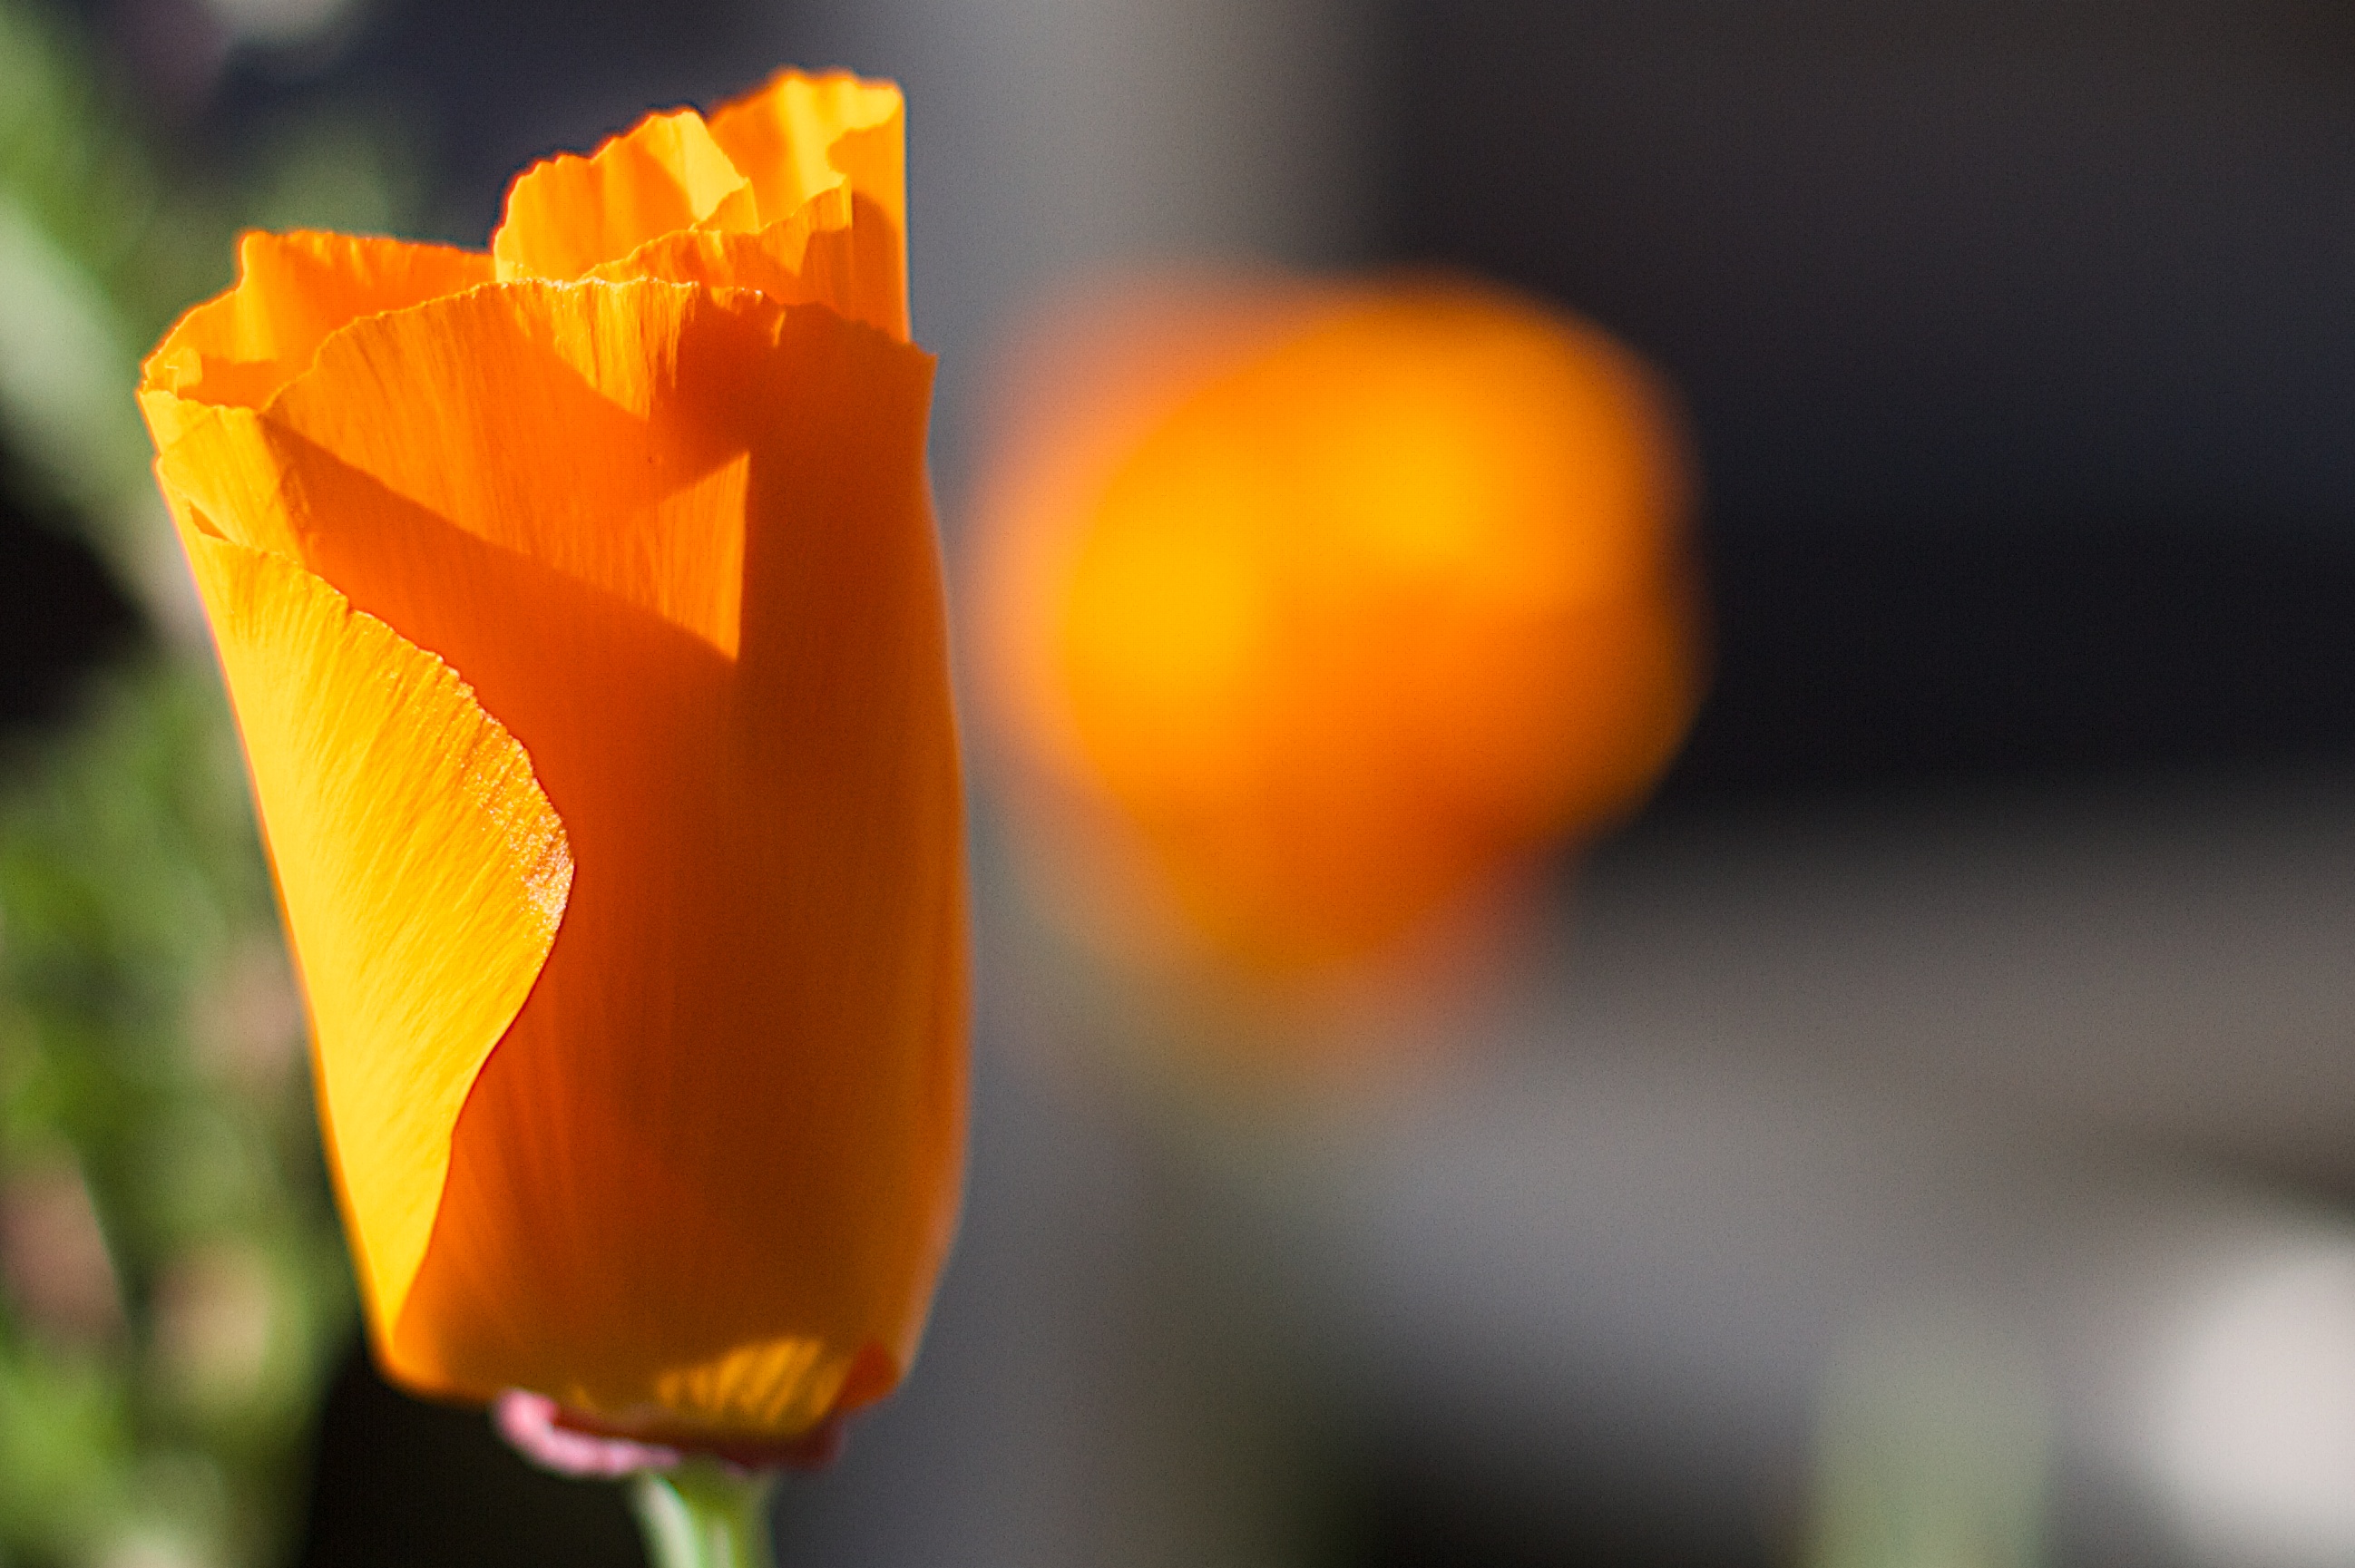
plant, photography, flower, petal, tulip, yellow, flora, close up, poppy, macro photography, flowering plant, plant stem, land plant